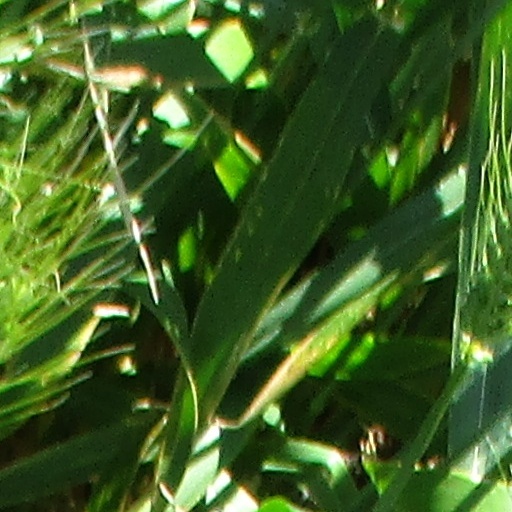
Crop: wheat